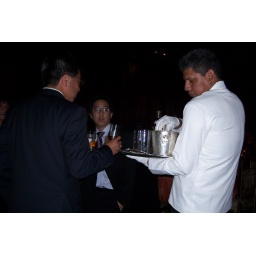
White gloved waiters walked around with bottles of Johnny Walker Black, glasses and buckets of ice. Sweet.